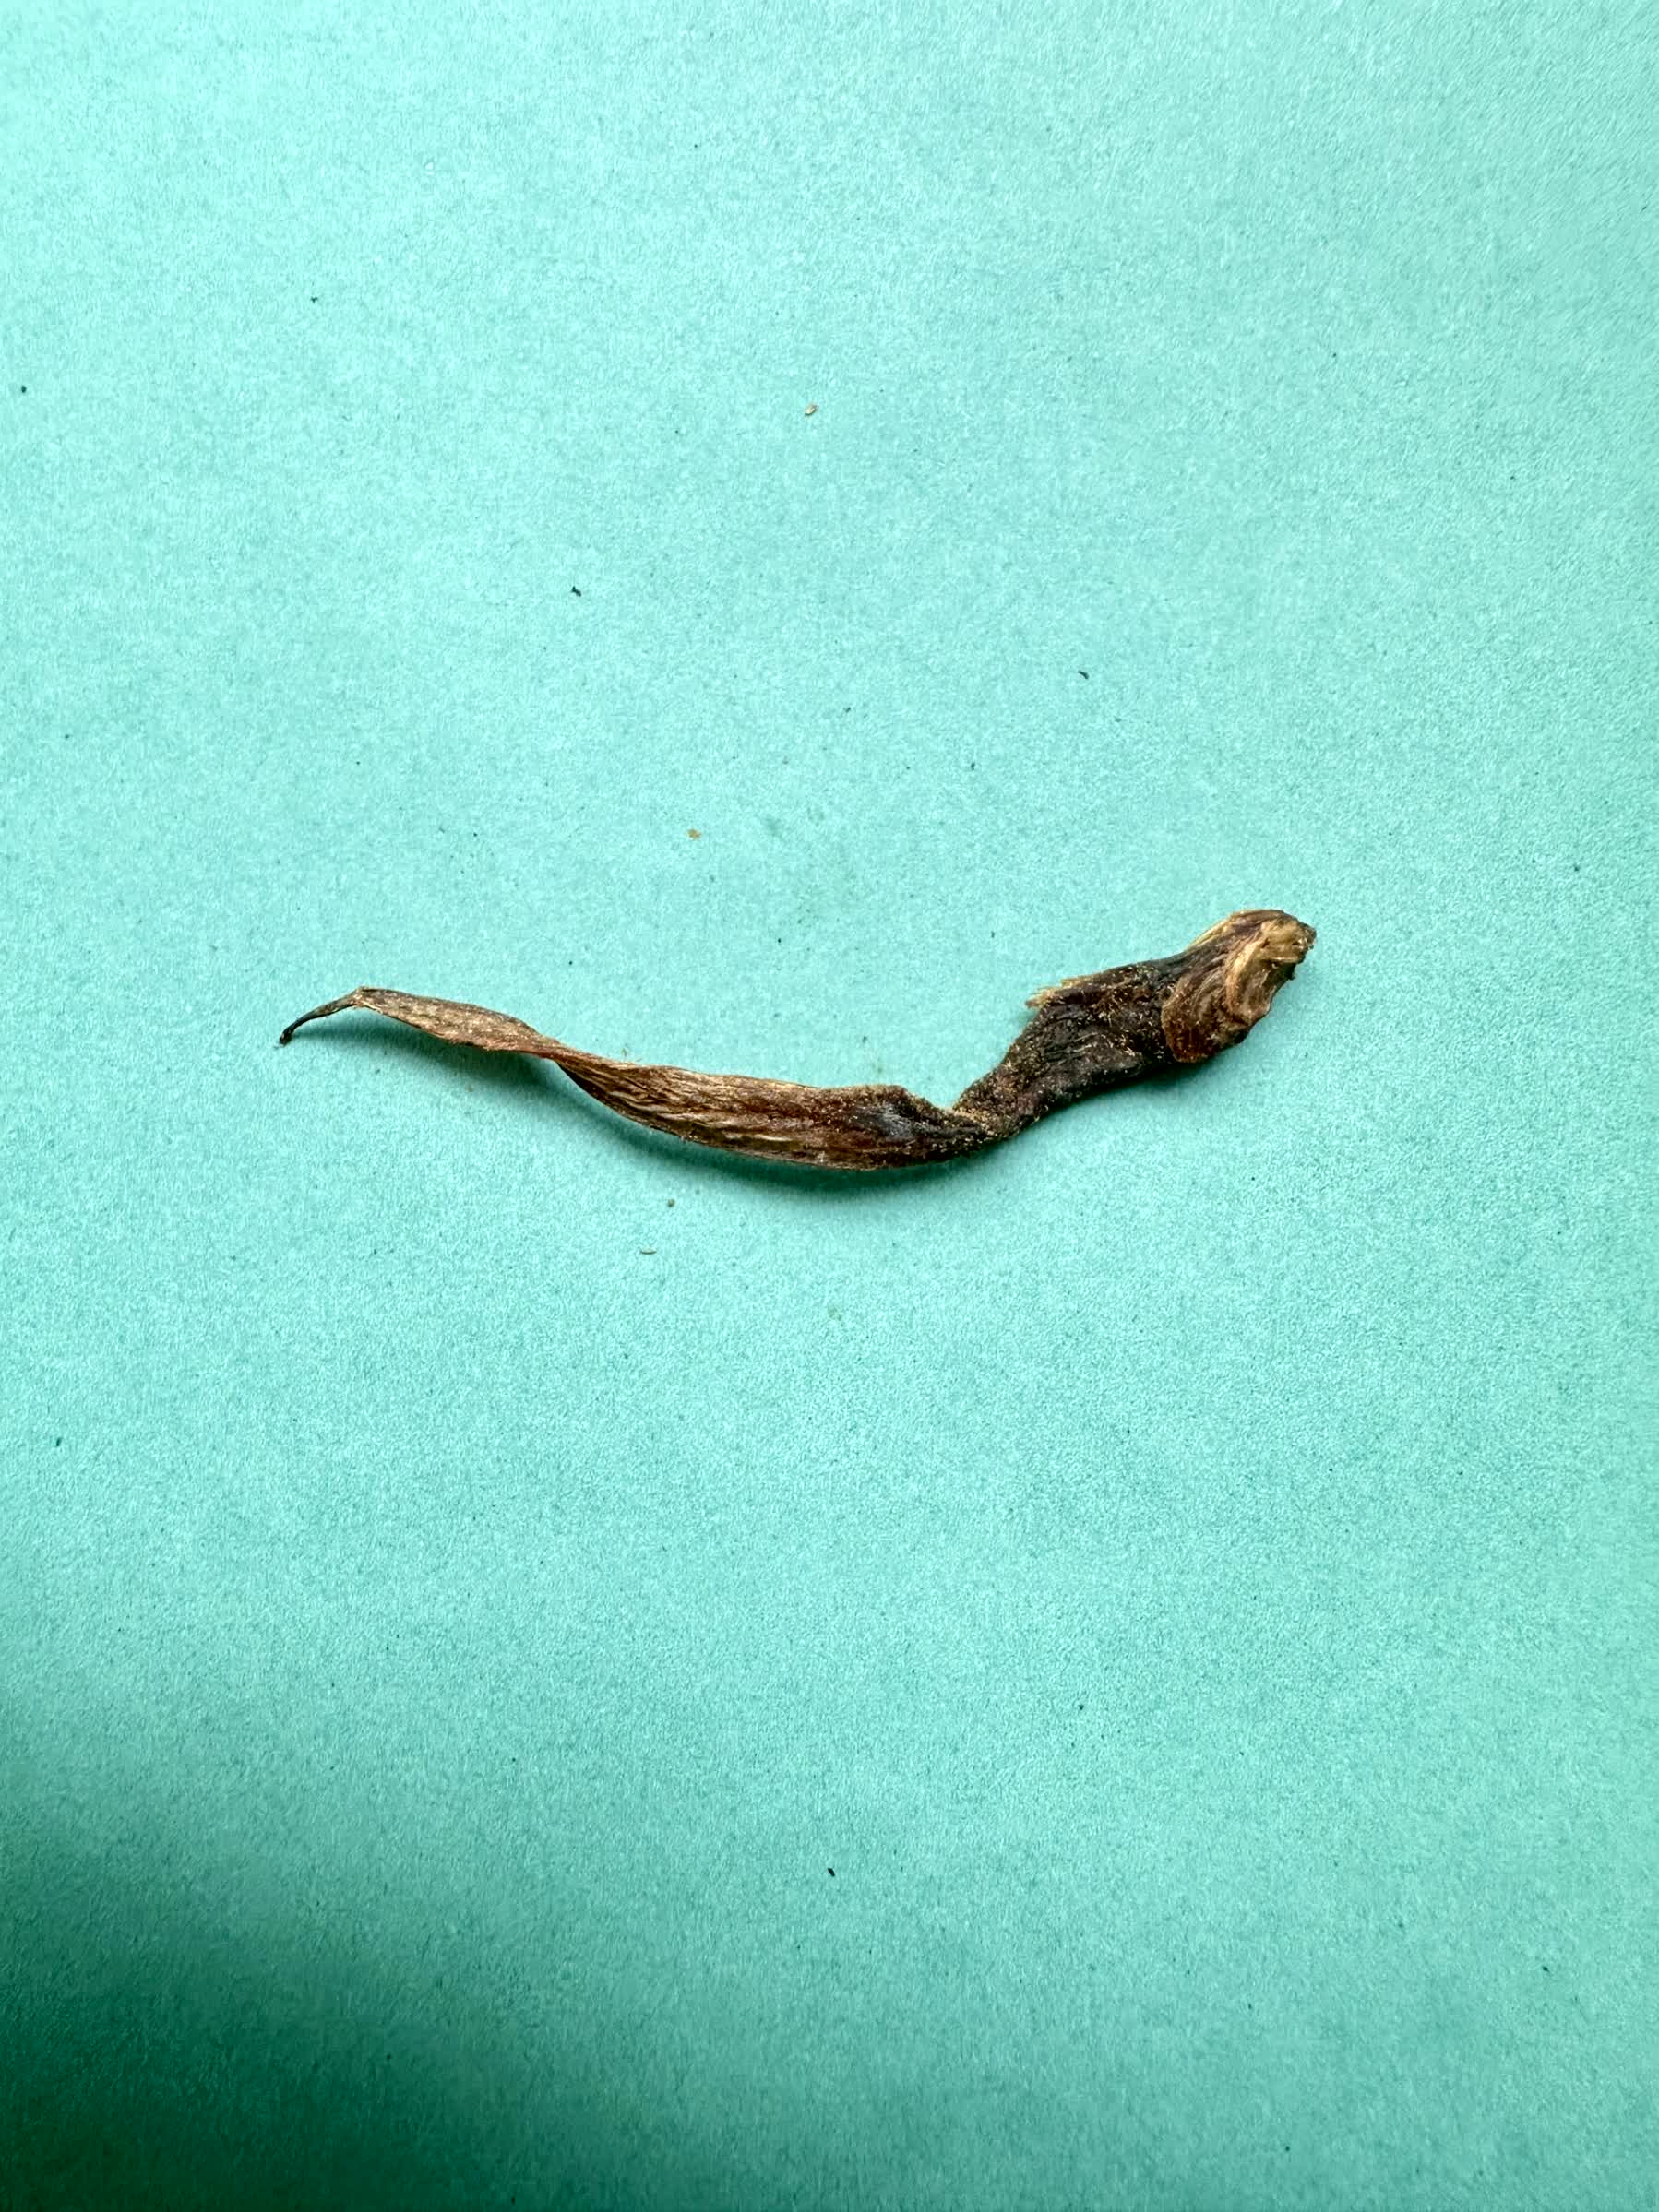
Species: Chewa